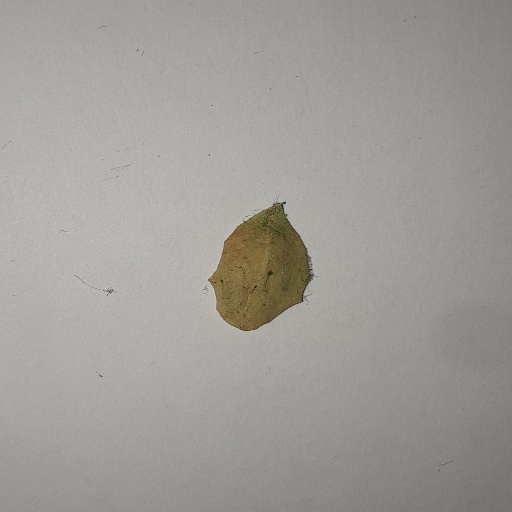
Species: Sojina
Leaf condition: Yellow Leaf